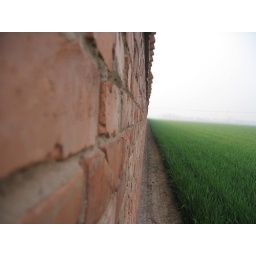
A brick wall in the middle of a field